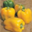
Label: sweet_pepper